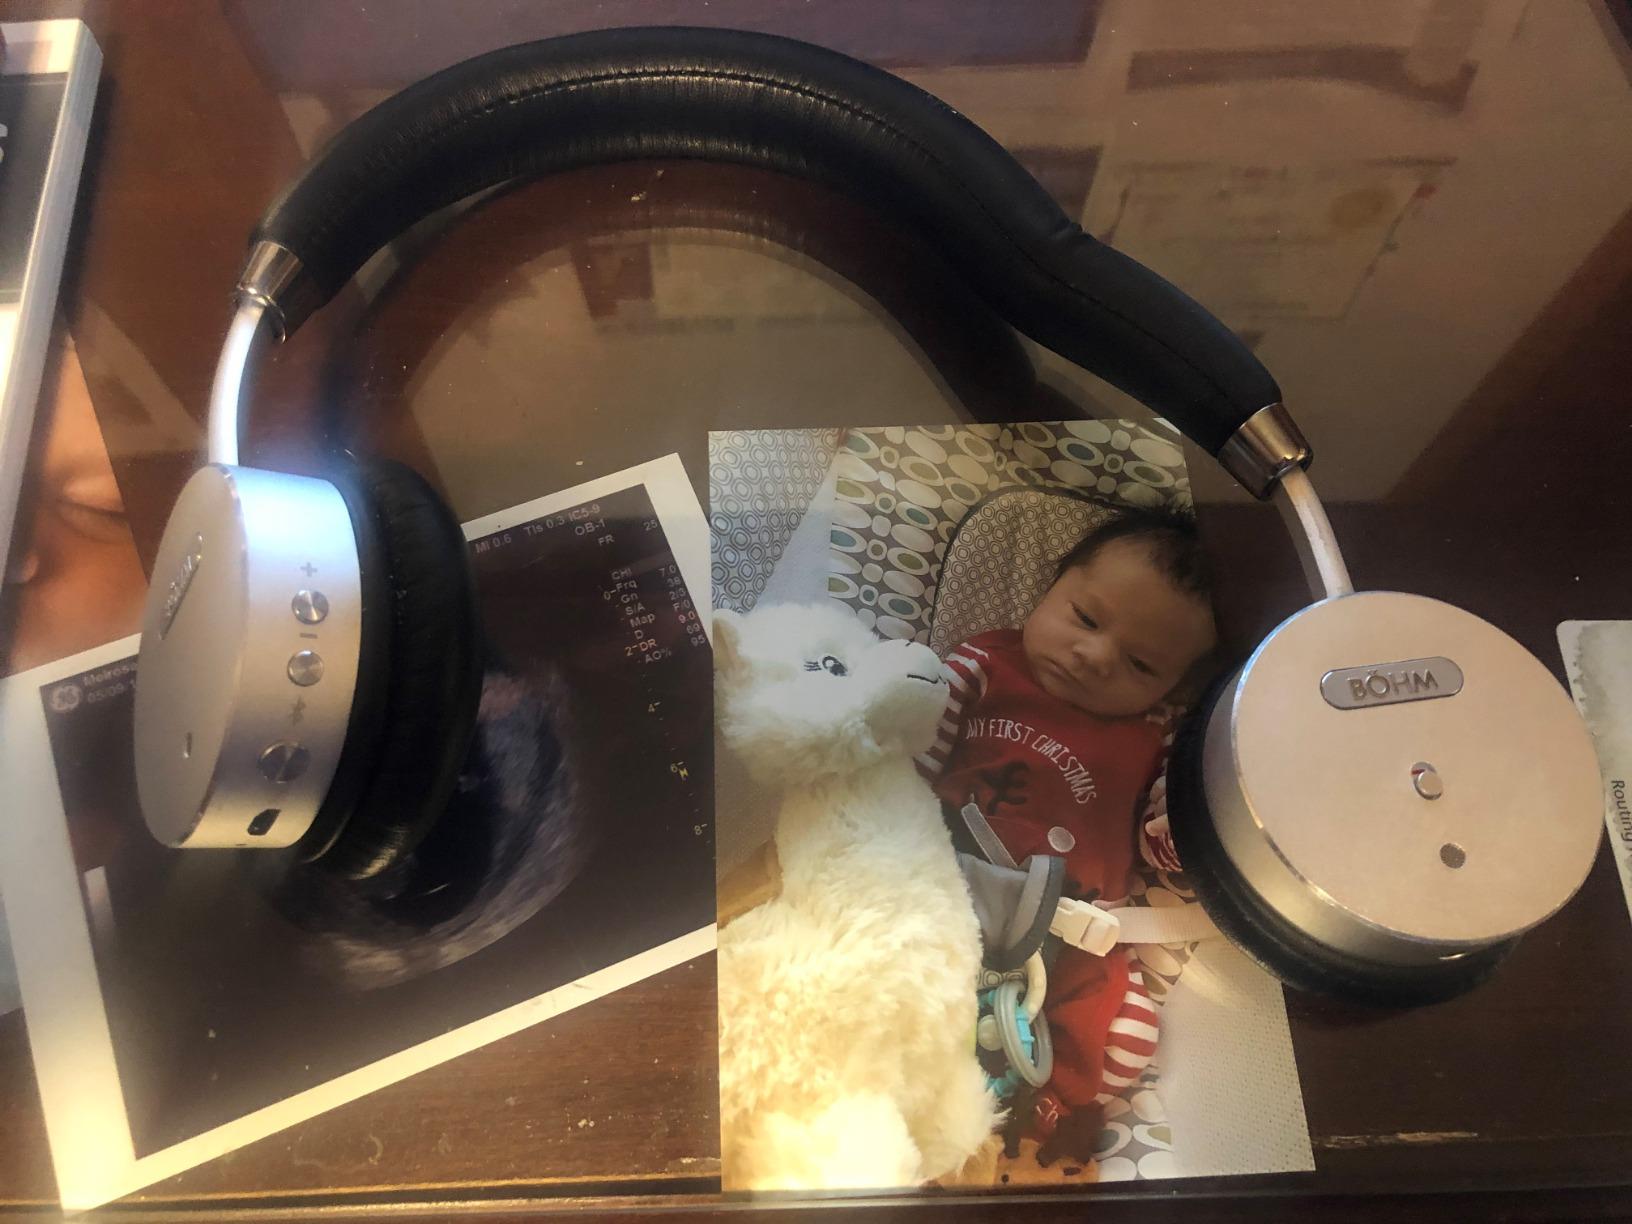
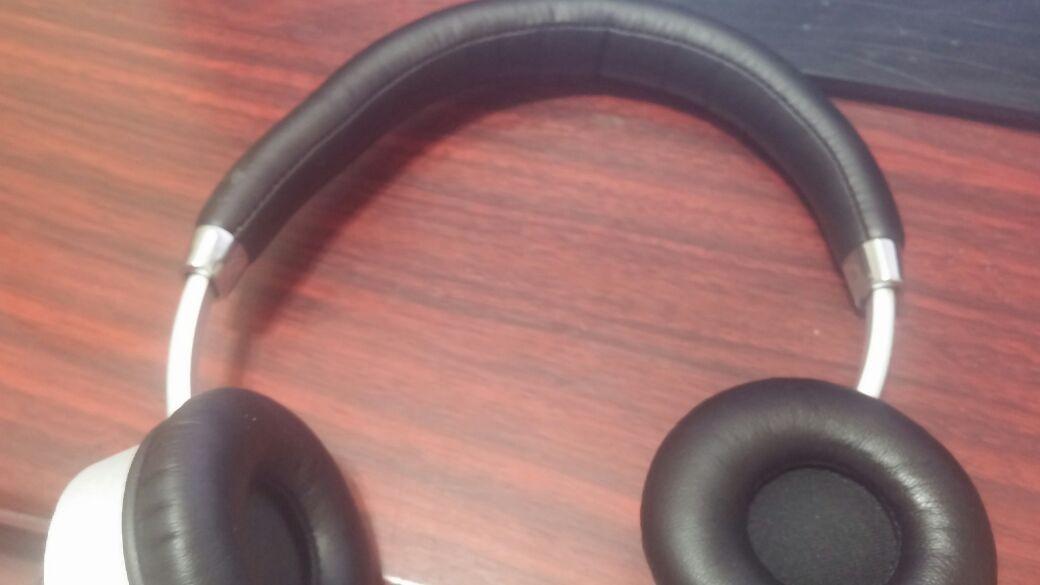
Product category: headphones
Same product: yes